Simca Type 342 and 345 Engines

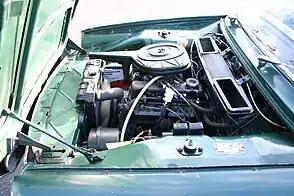
The engine bay of a 1970 Simca 1501 Special with a Type 342S.

The "Type 342" engine was designed in 1963 and built to equip the "Simca 1500", which debuted at the end of that year. It subsequently also powered the "Simca 1501", which would replace the "1500" in 1967 .